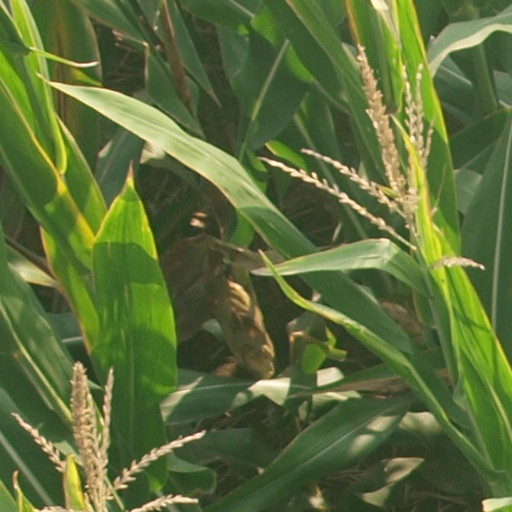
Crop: maize; corn